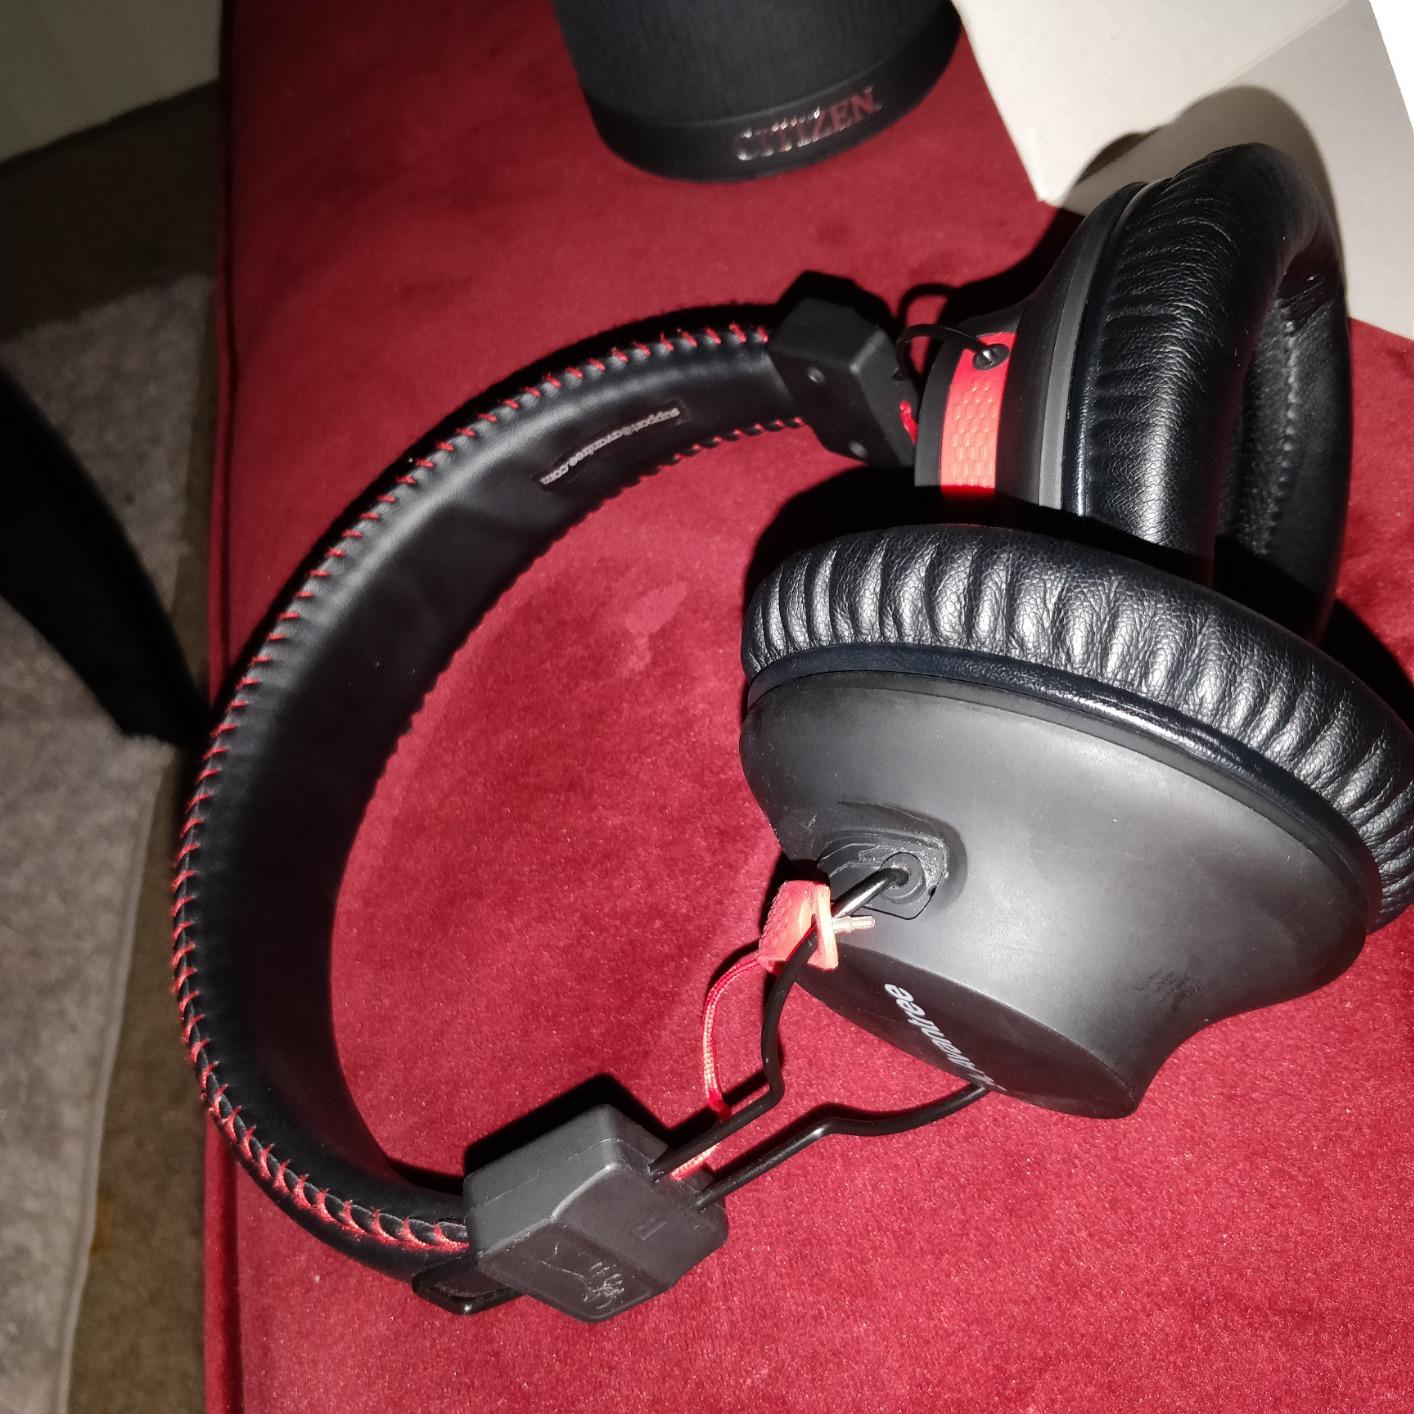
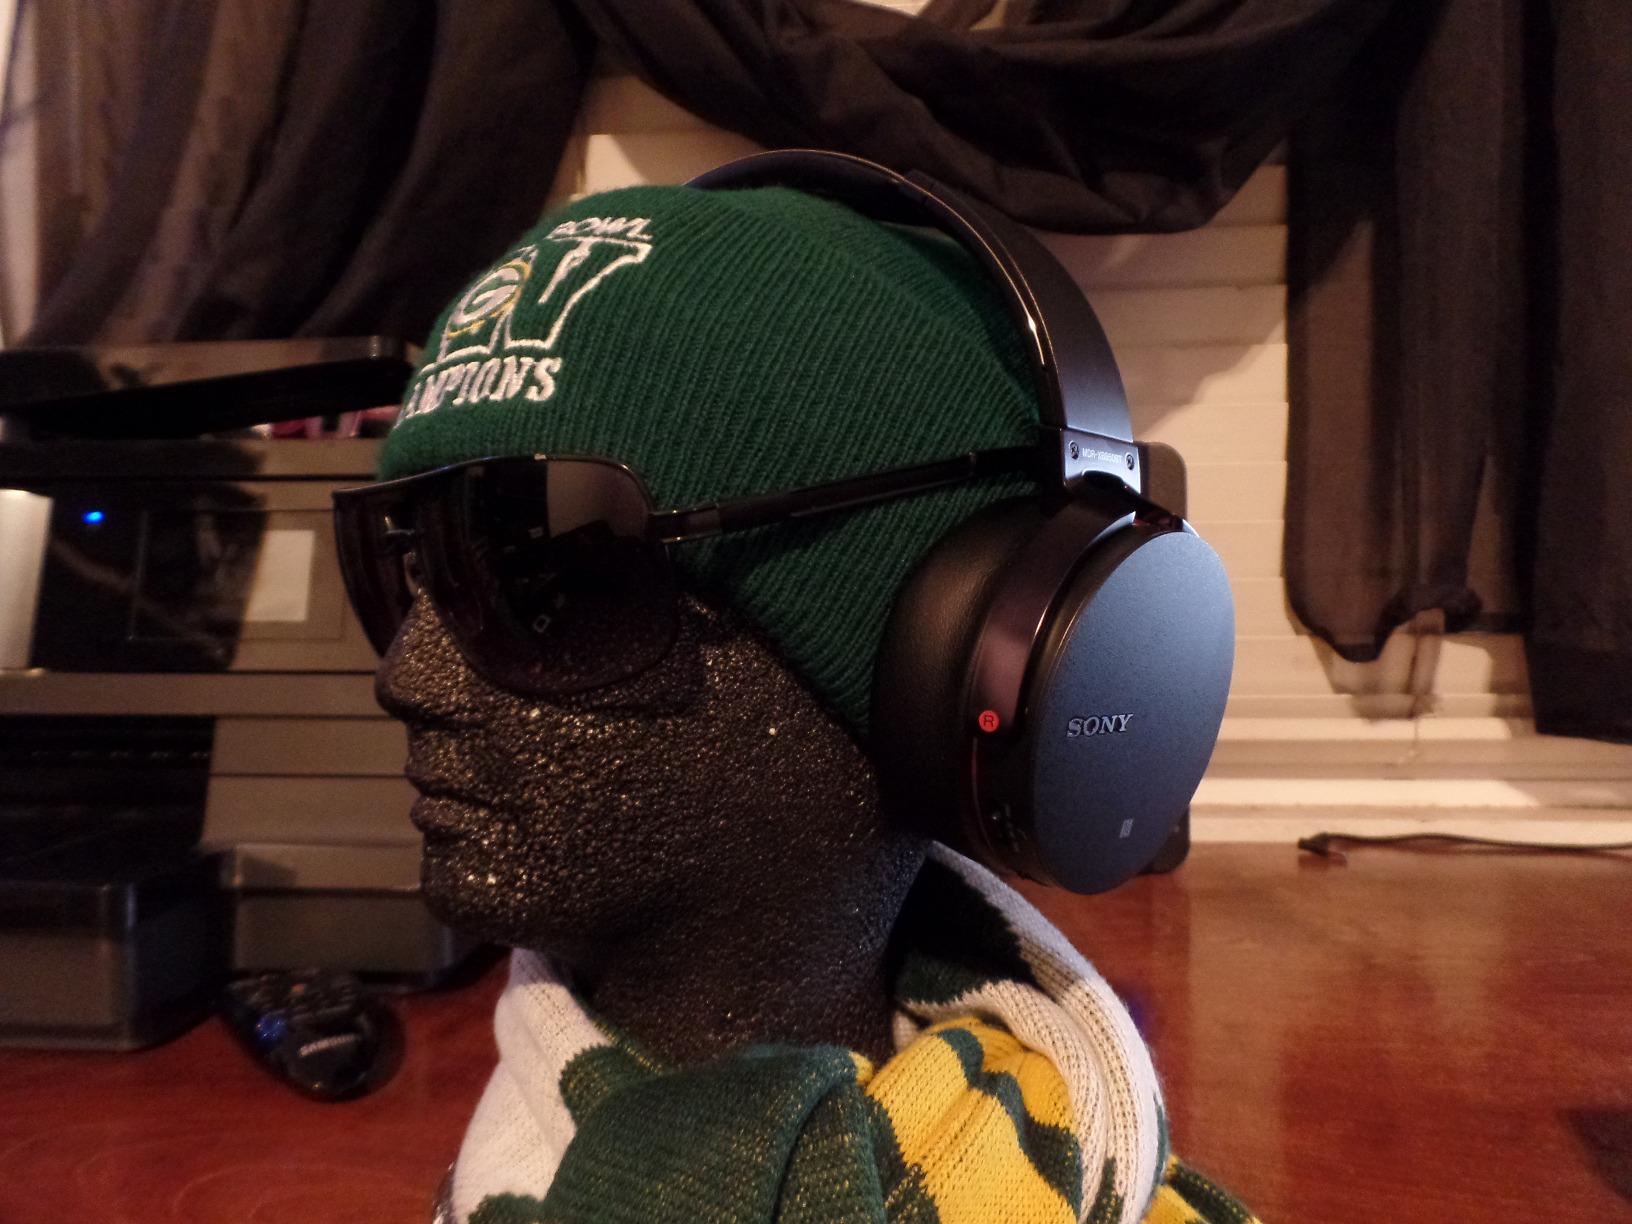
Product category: headphones
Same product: no